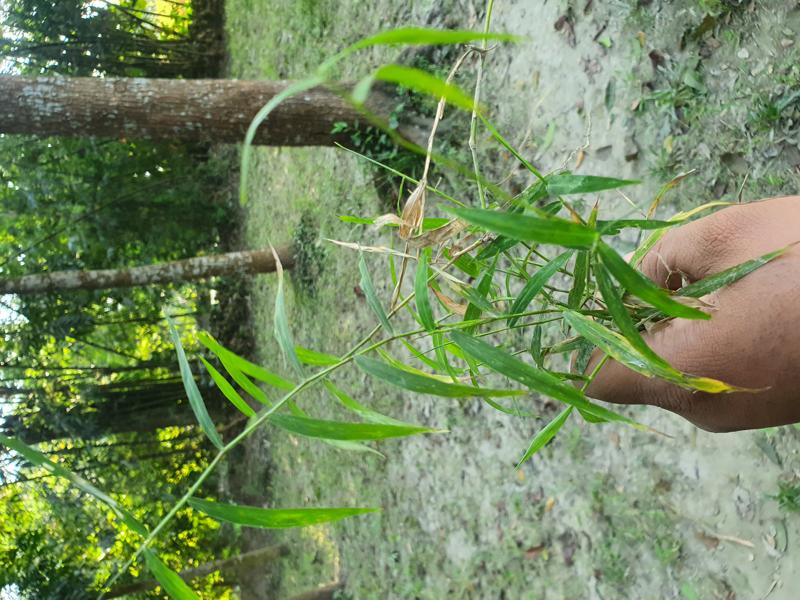
Weed species: Panicum repens